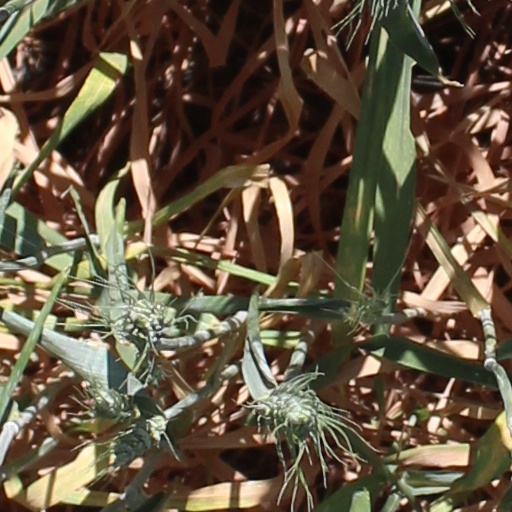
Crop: wheat